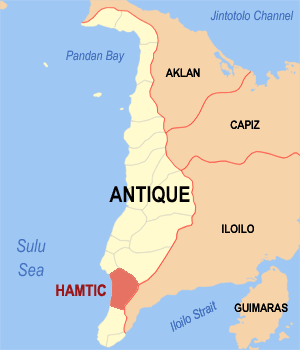
Hamtic est une municipalité de la province d'Antique, aux Philippines.